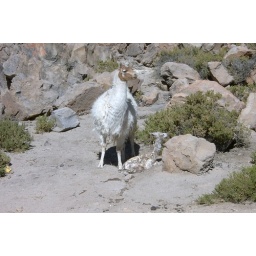
A baby llama born literally that day! Our bus driver spotted it and pulled over for us.